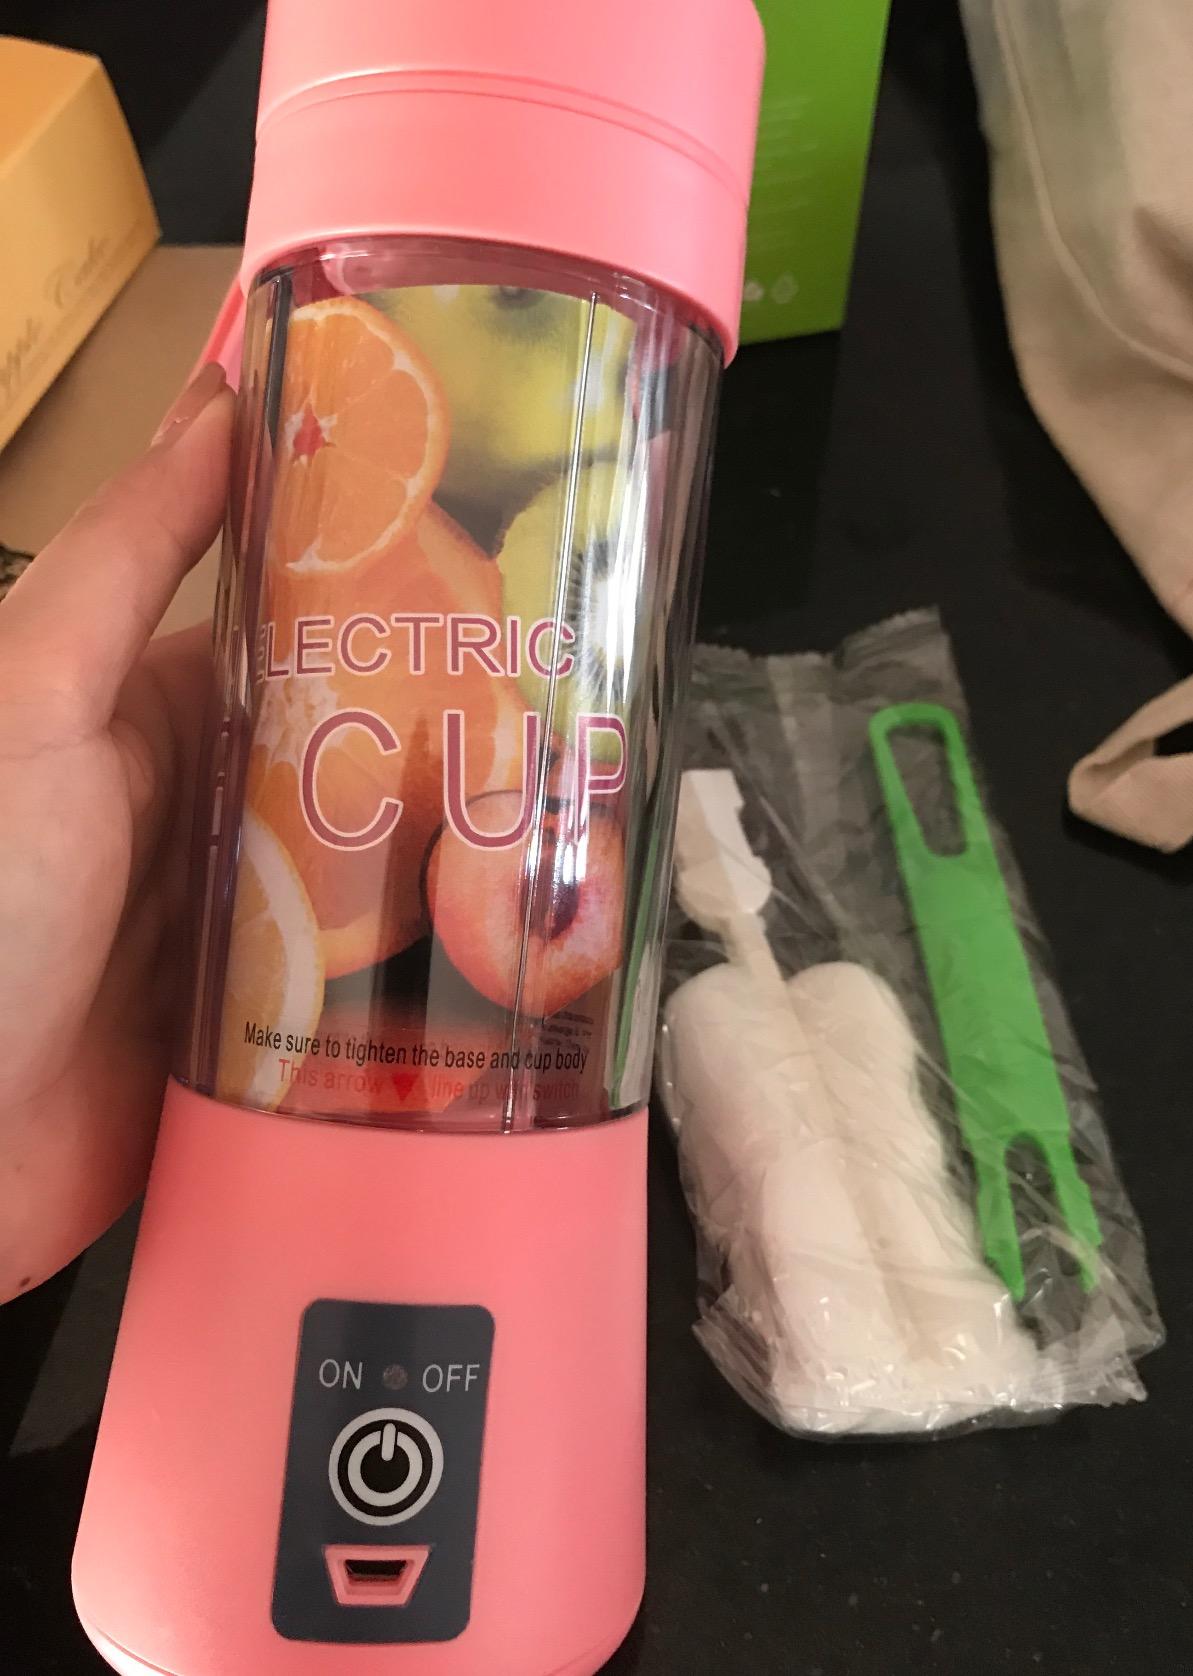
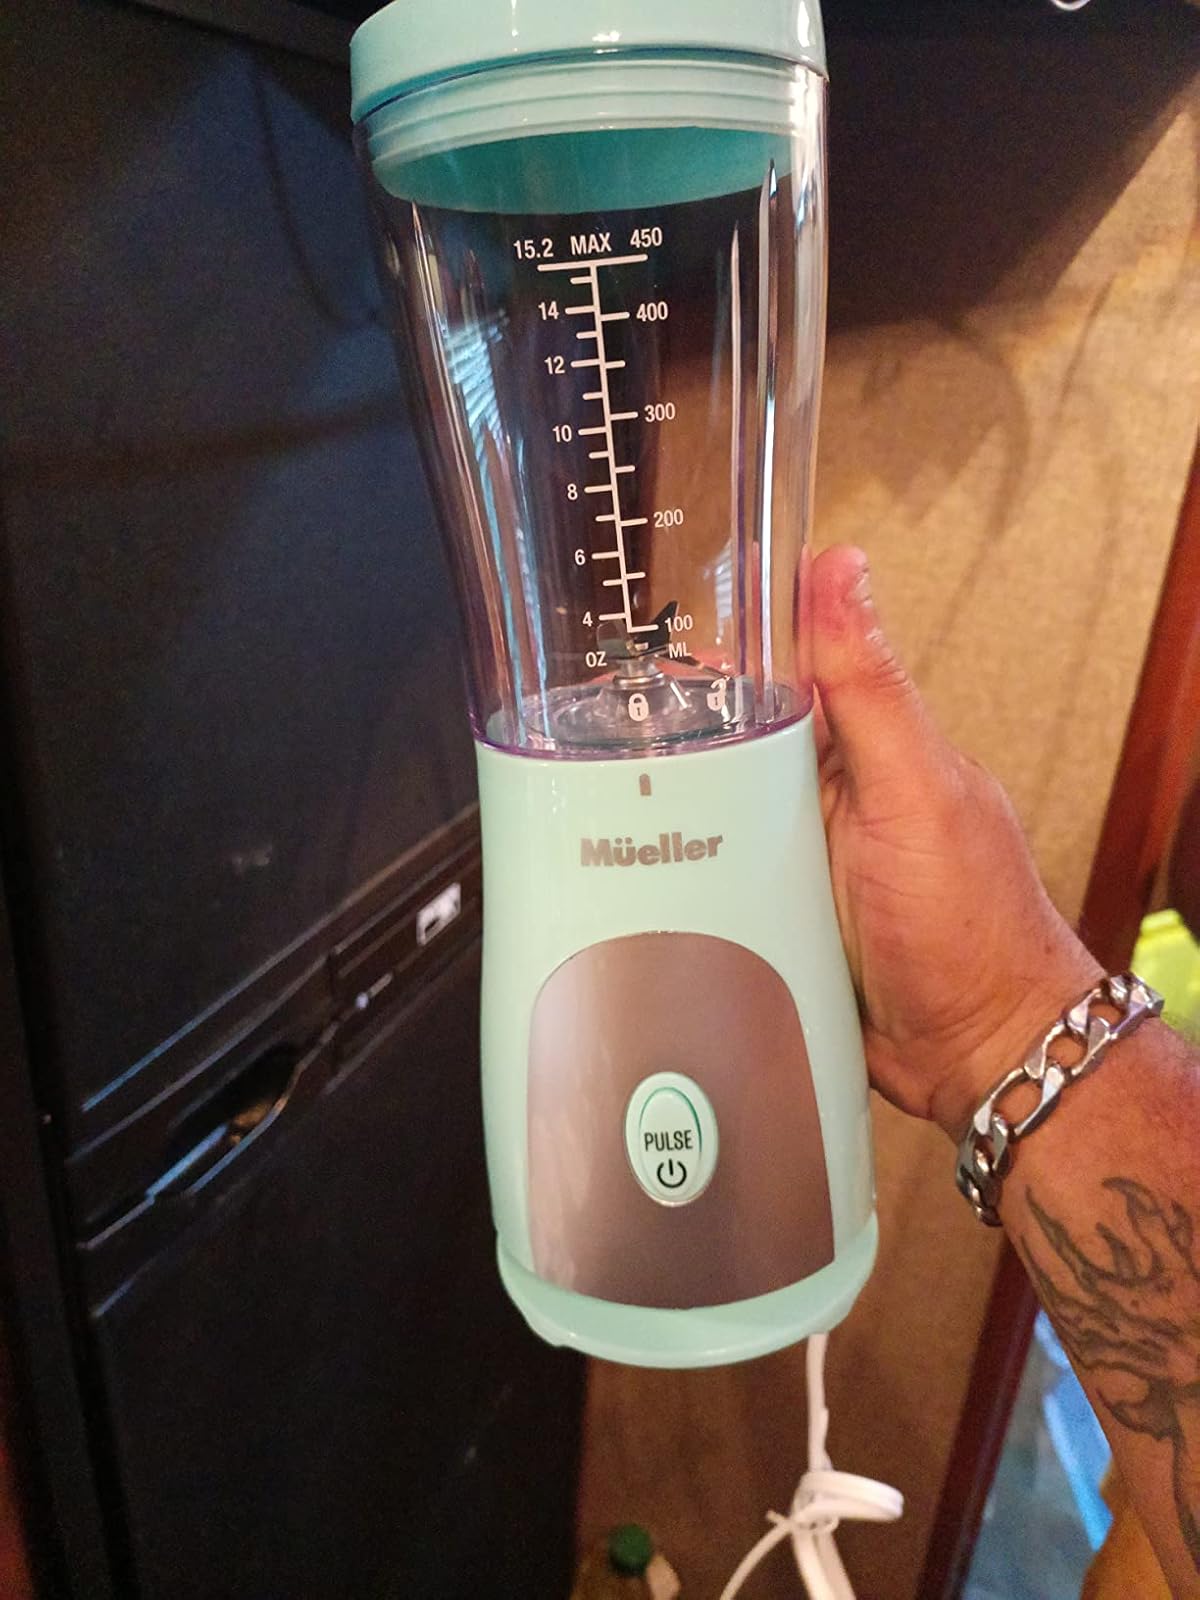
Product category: items_blender
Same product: no